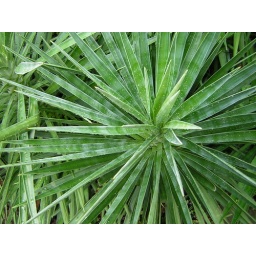
A beautiful green plant in the morning.